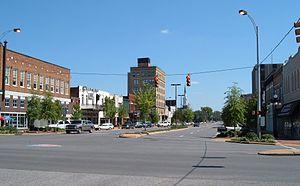
La ville de Tuscaloosa est le siège du comté de Tuscaloosa, dans l'État de l'Alabama, aux États-Unis. Située sur les rives de la rivière Black Warrior, c’est la cinquième plus grande ville de l’État, avec 90 468 habitants dans la ville lors du recensement de 2010 et environ 120 000 dans l’agglomération. En 2003, elle comptait 79 294 habitants.